Geraldine Elizabeth Carmichael

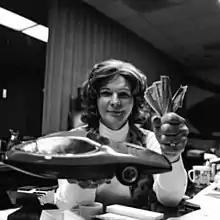
Carmichael, 1974 or 1975, with a model of the Dale automobile

Geraldine Elizabeth Carmichael (1927 – February 2004) was an American automobile executive and convicted fraudster. During the 1970s energy crisis, Carmichael promoted a prototype for a low-cost fuel-efficient car via Twentieth Century Motor Car Corporation, which was never produced, and fled with investor money. She was captured in 1989, and served 18 months on fraud charges.